British Commonwealth Air Training Plan

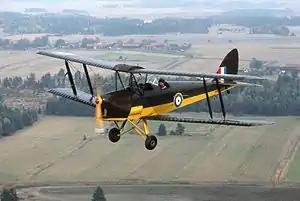
The ubiquitous DH 82 Tiger Moth, shown here in camouflaged upper surfaces, yellow lower surfaces, denoting a UK-based aircraft, was in use by all Commonwealth training units. In other BCATP areas the camouflage was dispensed with.

The British Commonwealth Air Training Plan is referred to as the Empire Air Training Scheme in Australia.